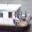
Label: ship